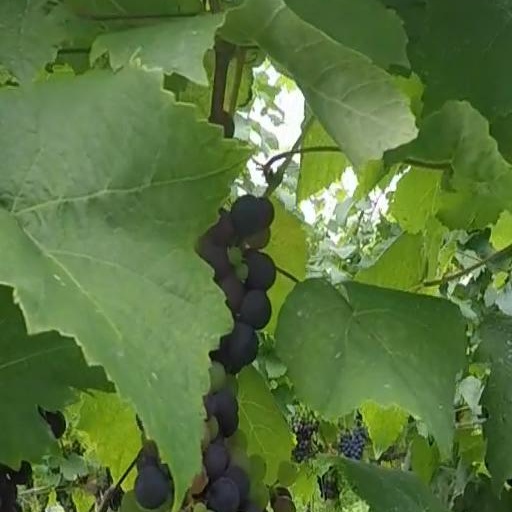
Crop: grape